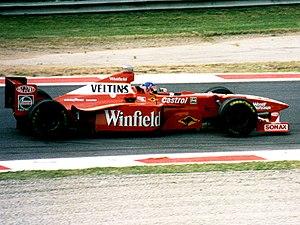
La Williams FW20 est la monoplace de Formule 1 engagée en championnat du monde de Formule 1 1998 par l'écurie Williams.
Mecachrome est une entreprise spécialisée dans la mécanique de précision et l'application des nanotechnologies aux industries aéronautique, aérospatiale et automobile, fondée en 1937 à Colombes par Eugène Casella.
Résultats du Grand Prix automobile d'Italie de Formule 1 1998 qui a eu lieu sur le circuit de Monza le 13 septembre 1998.